Zindagani

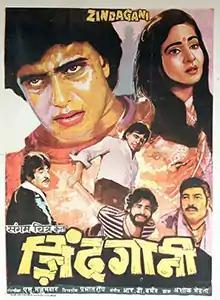
DVD cover

Zindagani is a 1986 Indian Hindi-language action drama film directed by Prabhat Roy, starring Raakhee, Mithun Chakraborty, Rati Agnihotri in lead roles, along with Ranjeet, Amjad Khan, Suresh Oberoi in supporting roles.